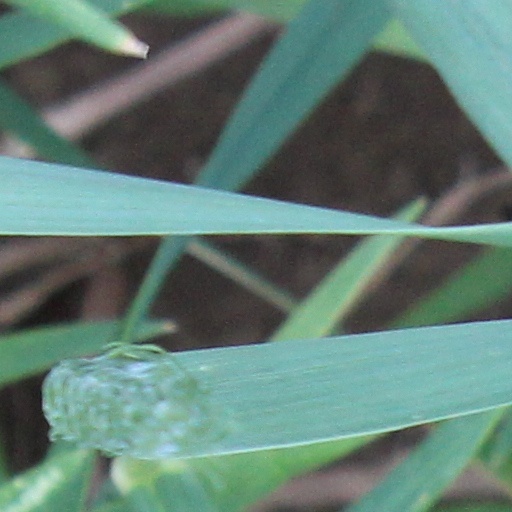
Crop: wheat